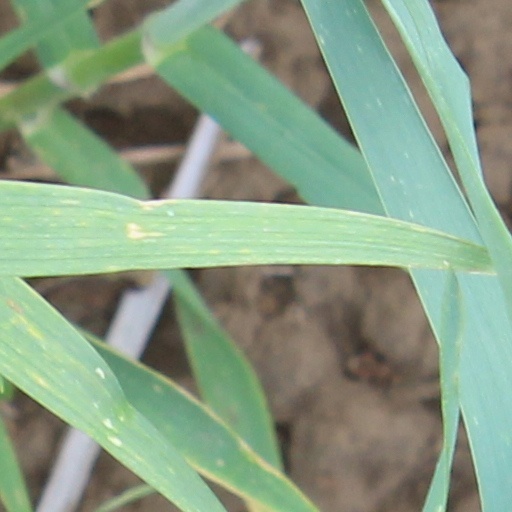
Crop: wheat